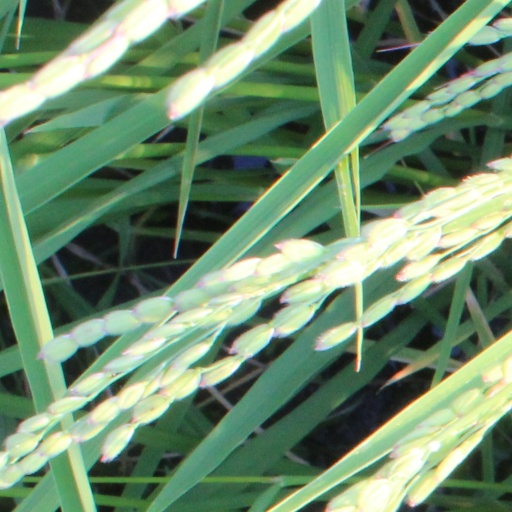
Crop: rice